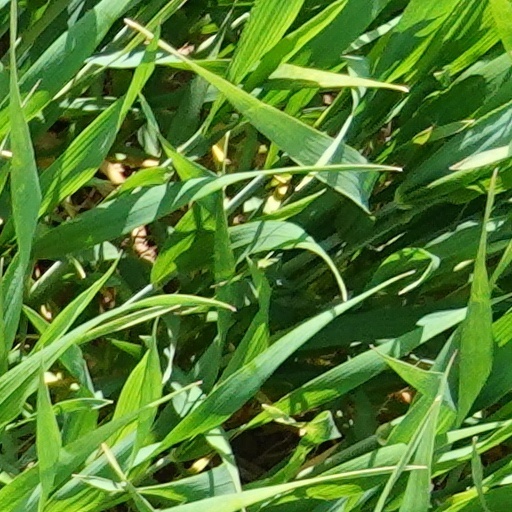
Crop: wheat